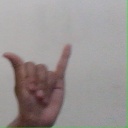
अक्षर: य